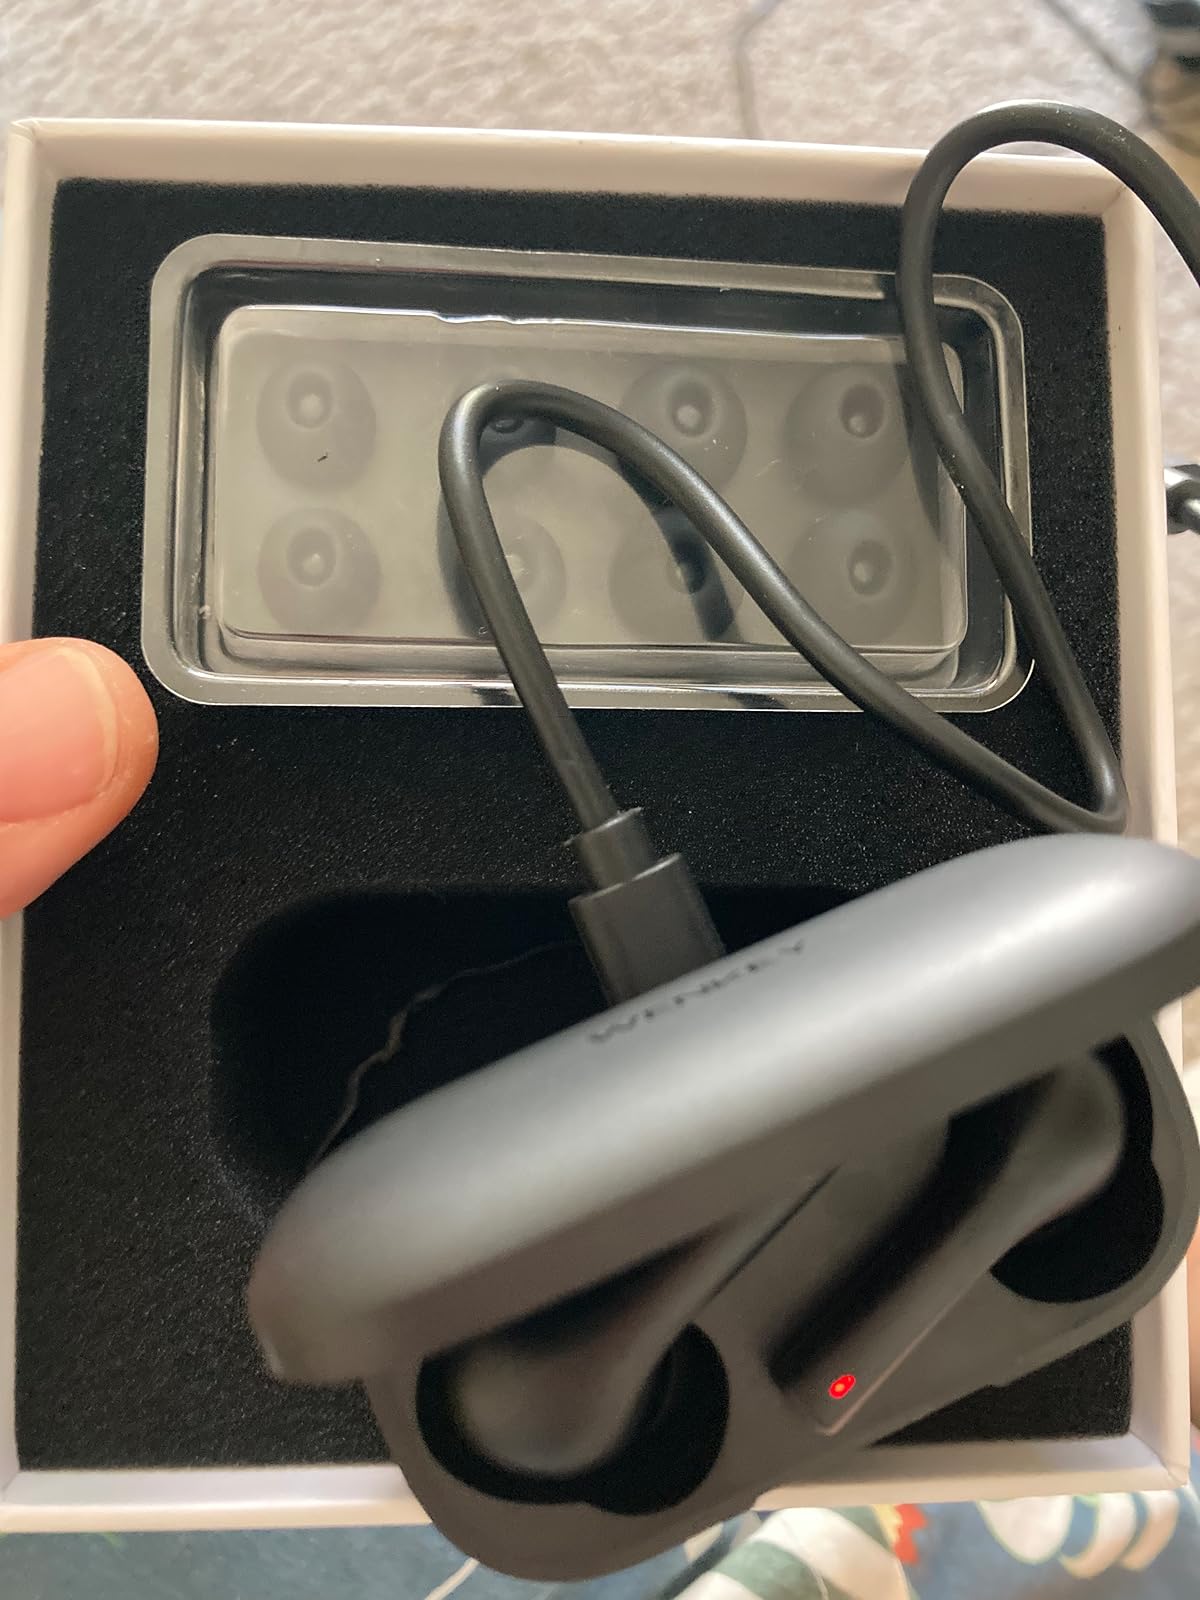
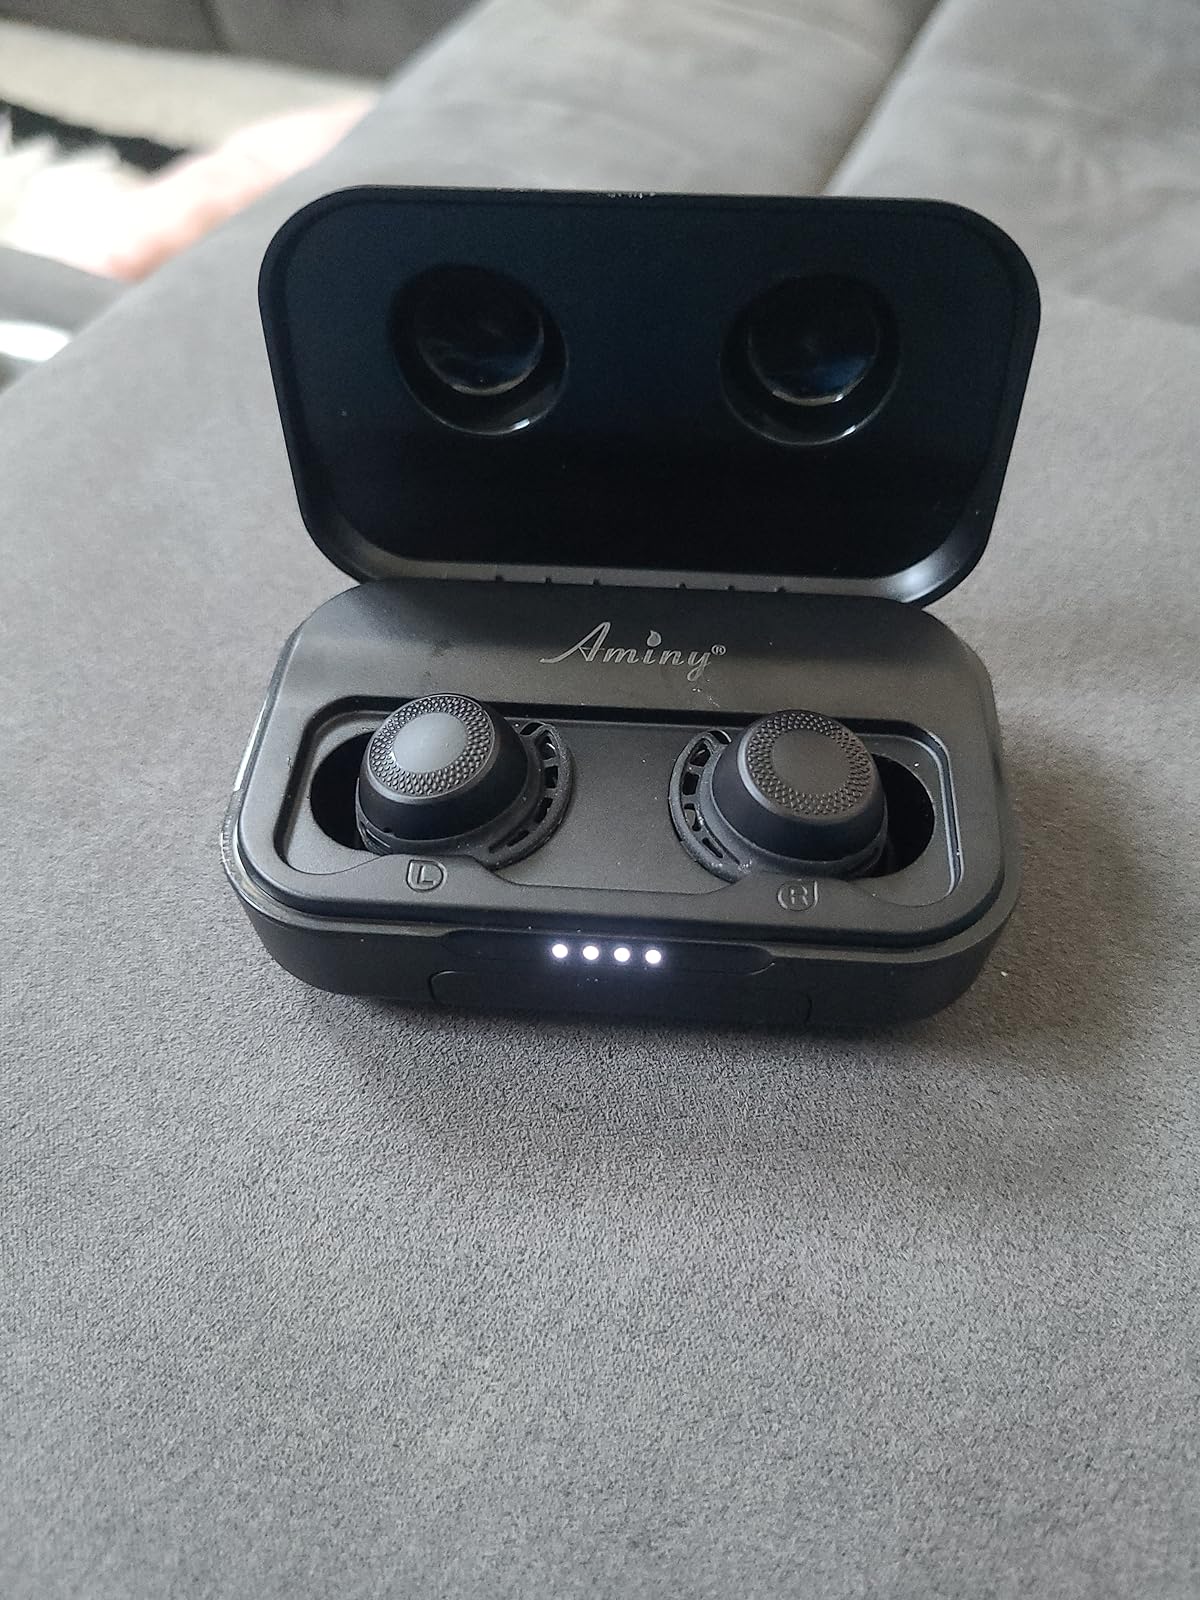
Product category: earbuds
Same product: no